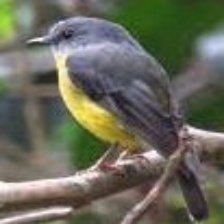
Species: EASTERN YELLOW ROBIN
Scientific name: EOPSALTRIA AUSTRALIS
ImageNet parent category: robin